Bedervale

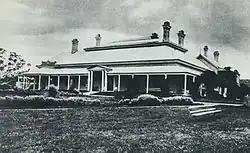
Bedervale, Braidwood, circa 1910

Bedervale is a heritage-listed colonial homestead in Braidwood, New South Wales, Australia. The house was designed by John Verge and was completed in 1842.